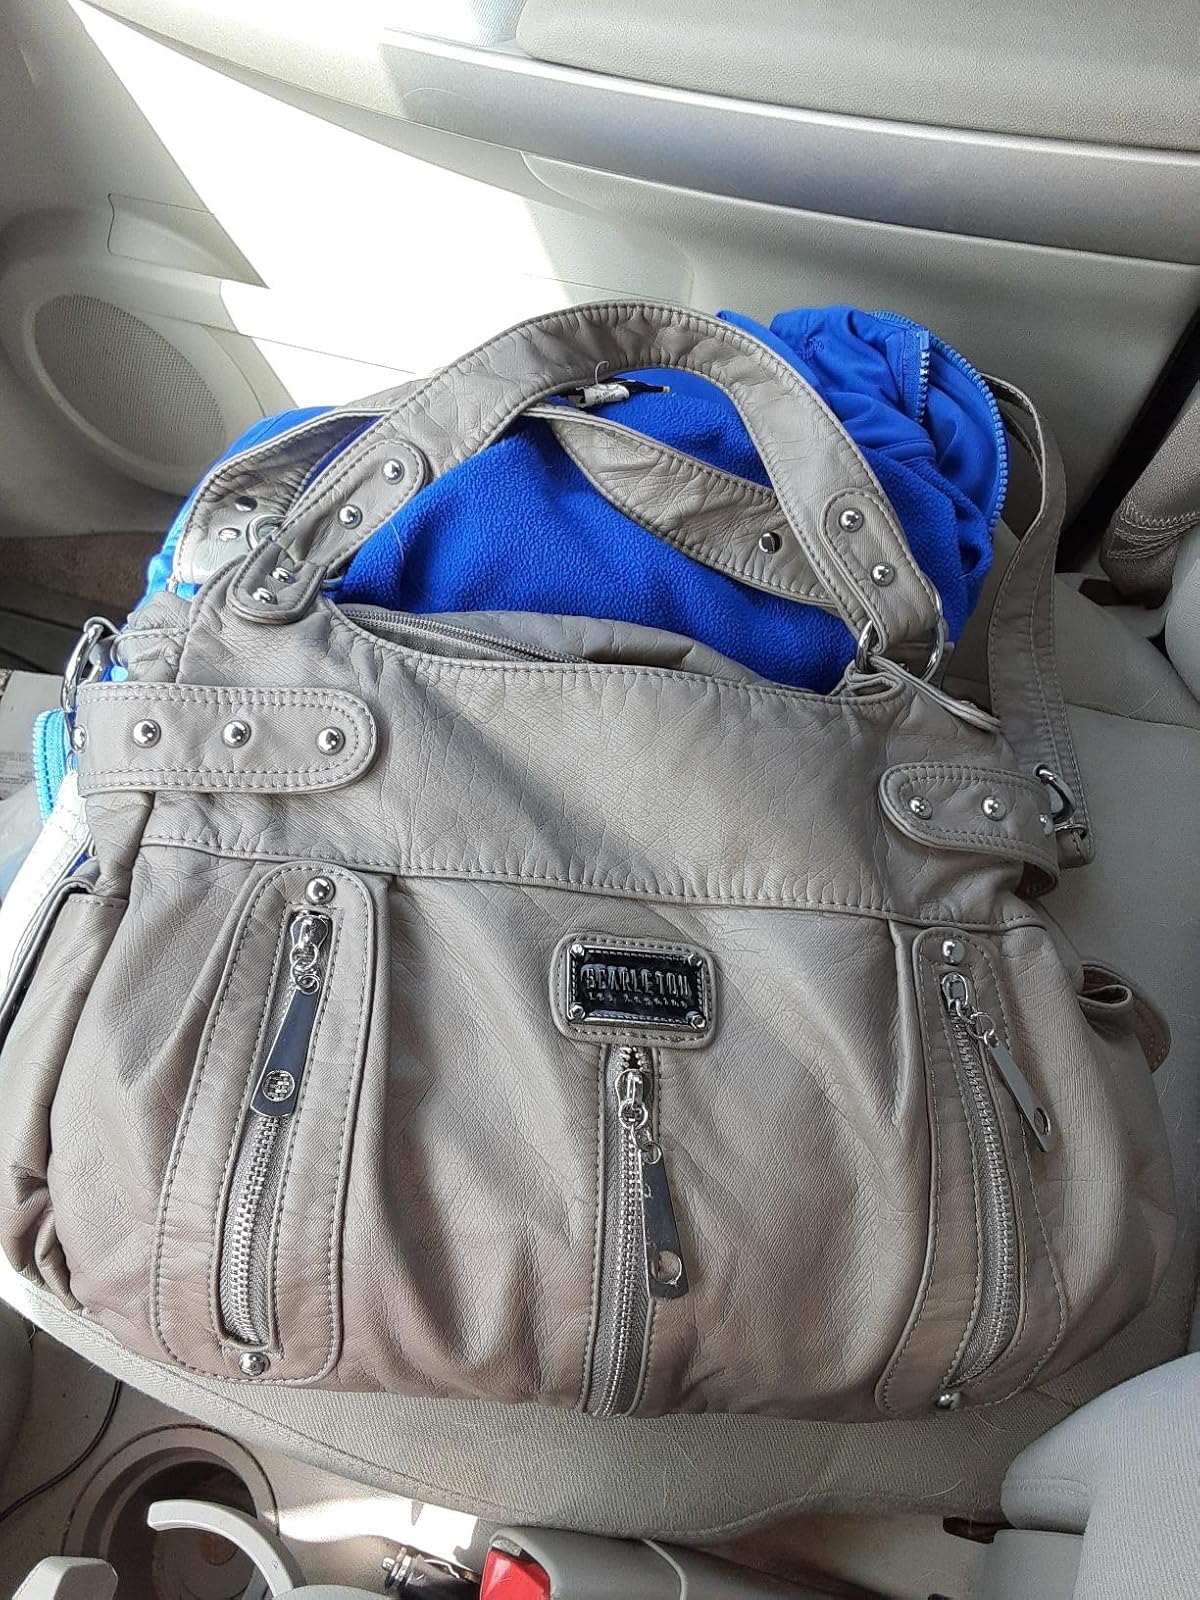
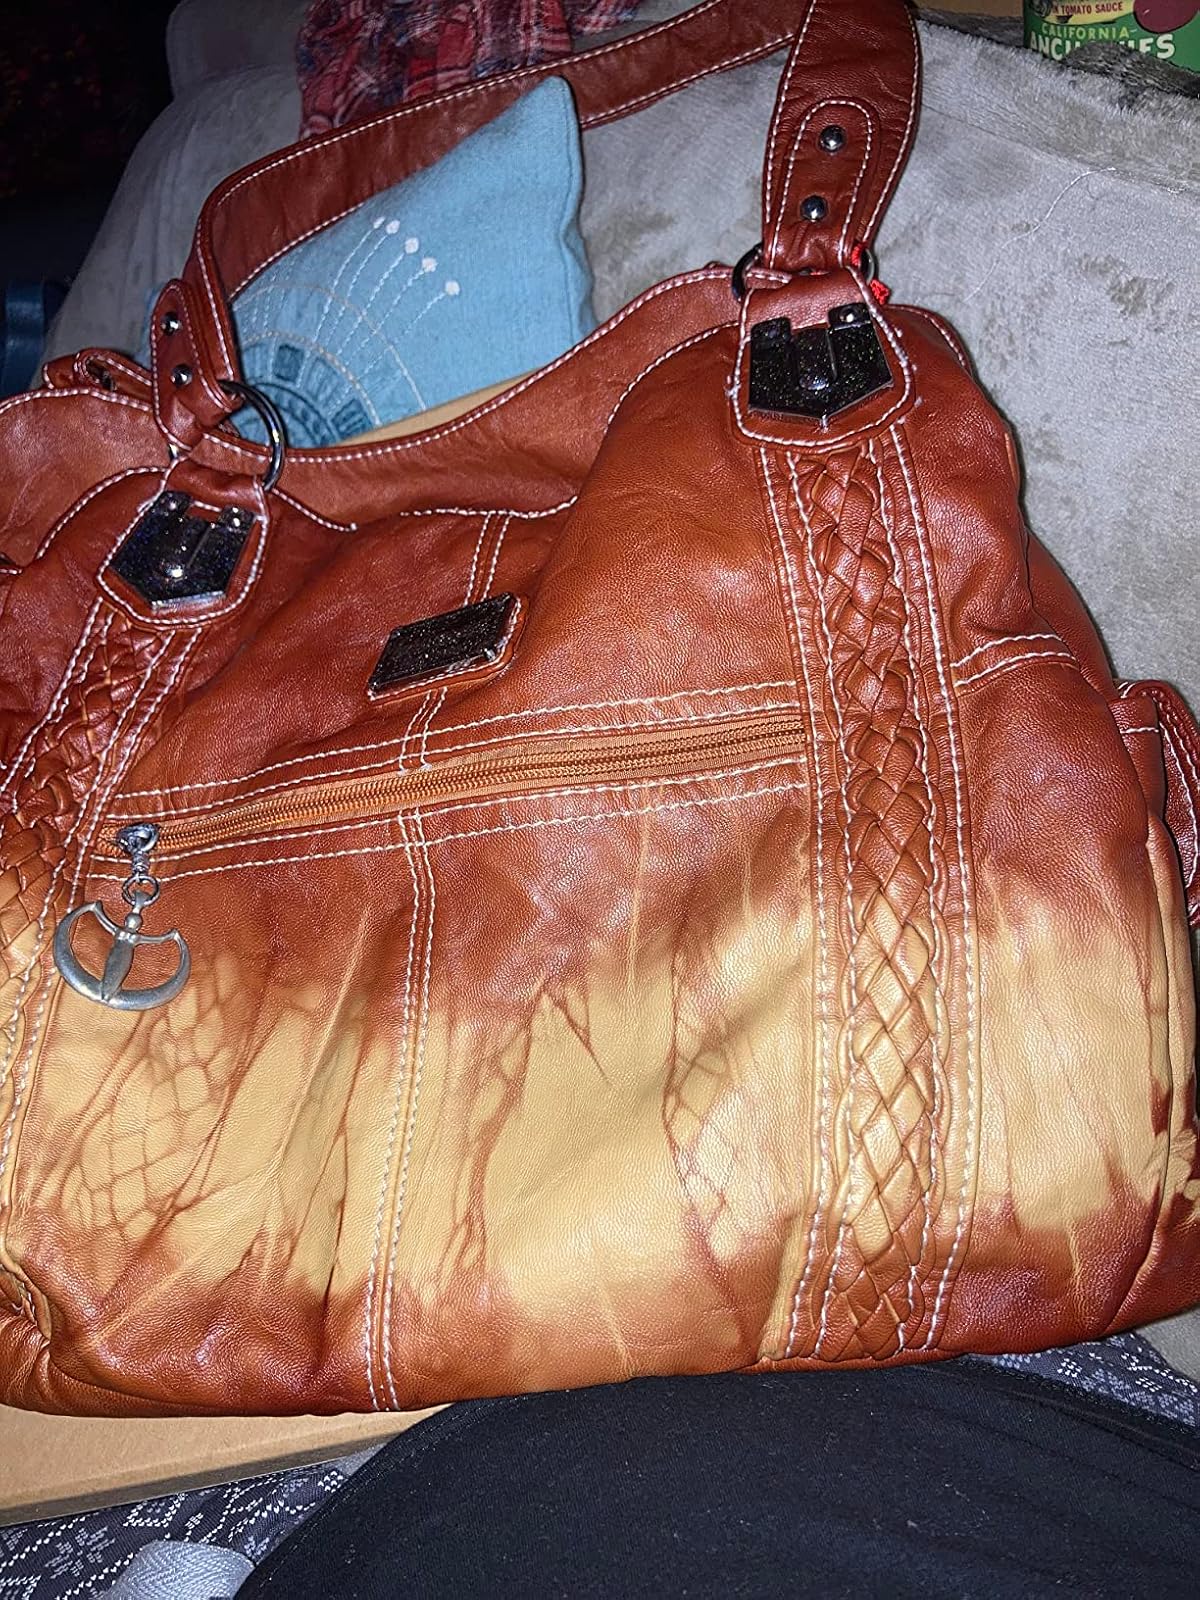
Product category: accessories_handbag
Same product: no